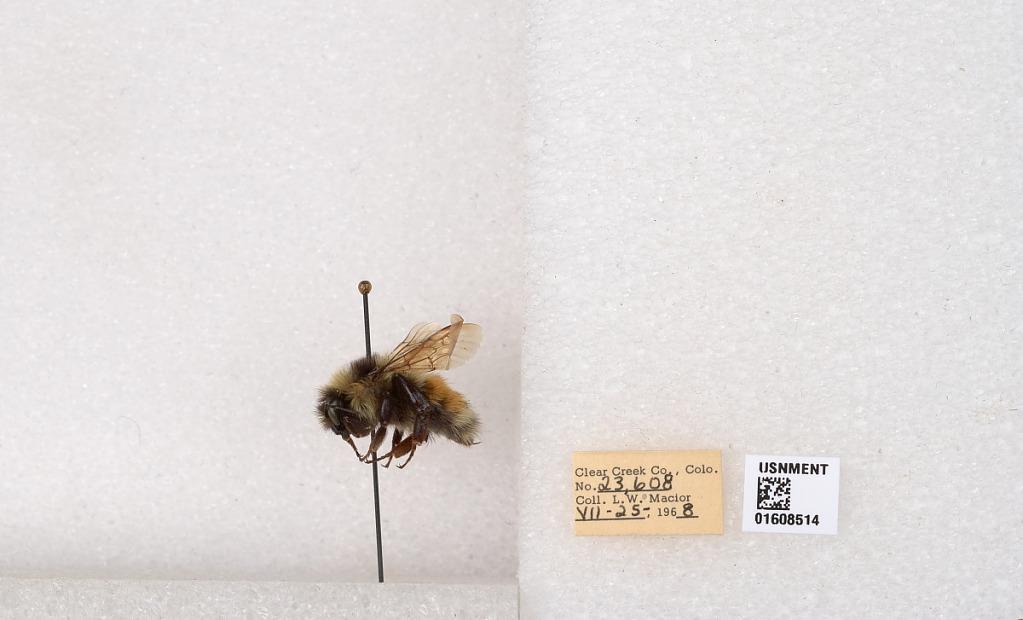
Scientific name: Bombus (Pyrobombus) sylvicola Kirby
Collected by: L. Macior
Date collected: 1968-7-25
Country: United States
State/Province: Colorado
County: Clear Creek
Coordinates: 39.6891, -105.644